Latvia men's national basketball team

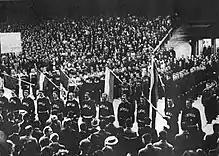
Latvia national team during opening ceremony of EuroBasket 1939

In 1939, despite losing twice, including a rematch of the 1937 game against Estonia, Latvia secured silver medals with 5 wins. Poland, which also had a 5–2 record, finished third as Latvia had won the match between the two teams. The tournament's opening and, in retrospect, decisive game between Latvia and Lithuania ended in a dramatic late victory for the hosts and eventual champions Lithuania, souring the sports relations between the two countries and leading to the cancellation of the 1939 Baltic Cup.